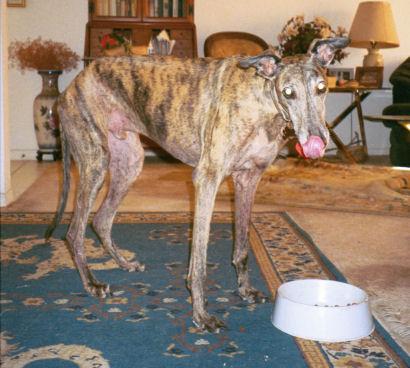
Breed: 206-n000035-Great_Dane